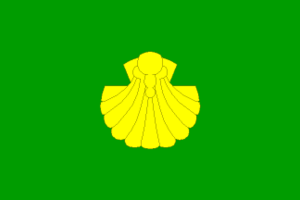
Čížová est une commune du district de Písek, dans la région de Bohême-du-Sud, en République tchèque. Sa population s'élevait à 1 259 habitants en 2020.